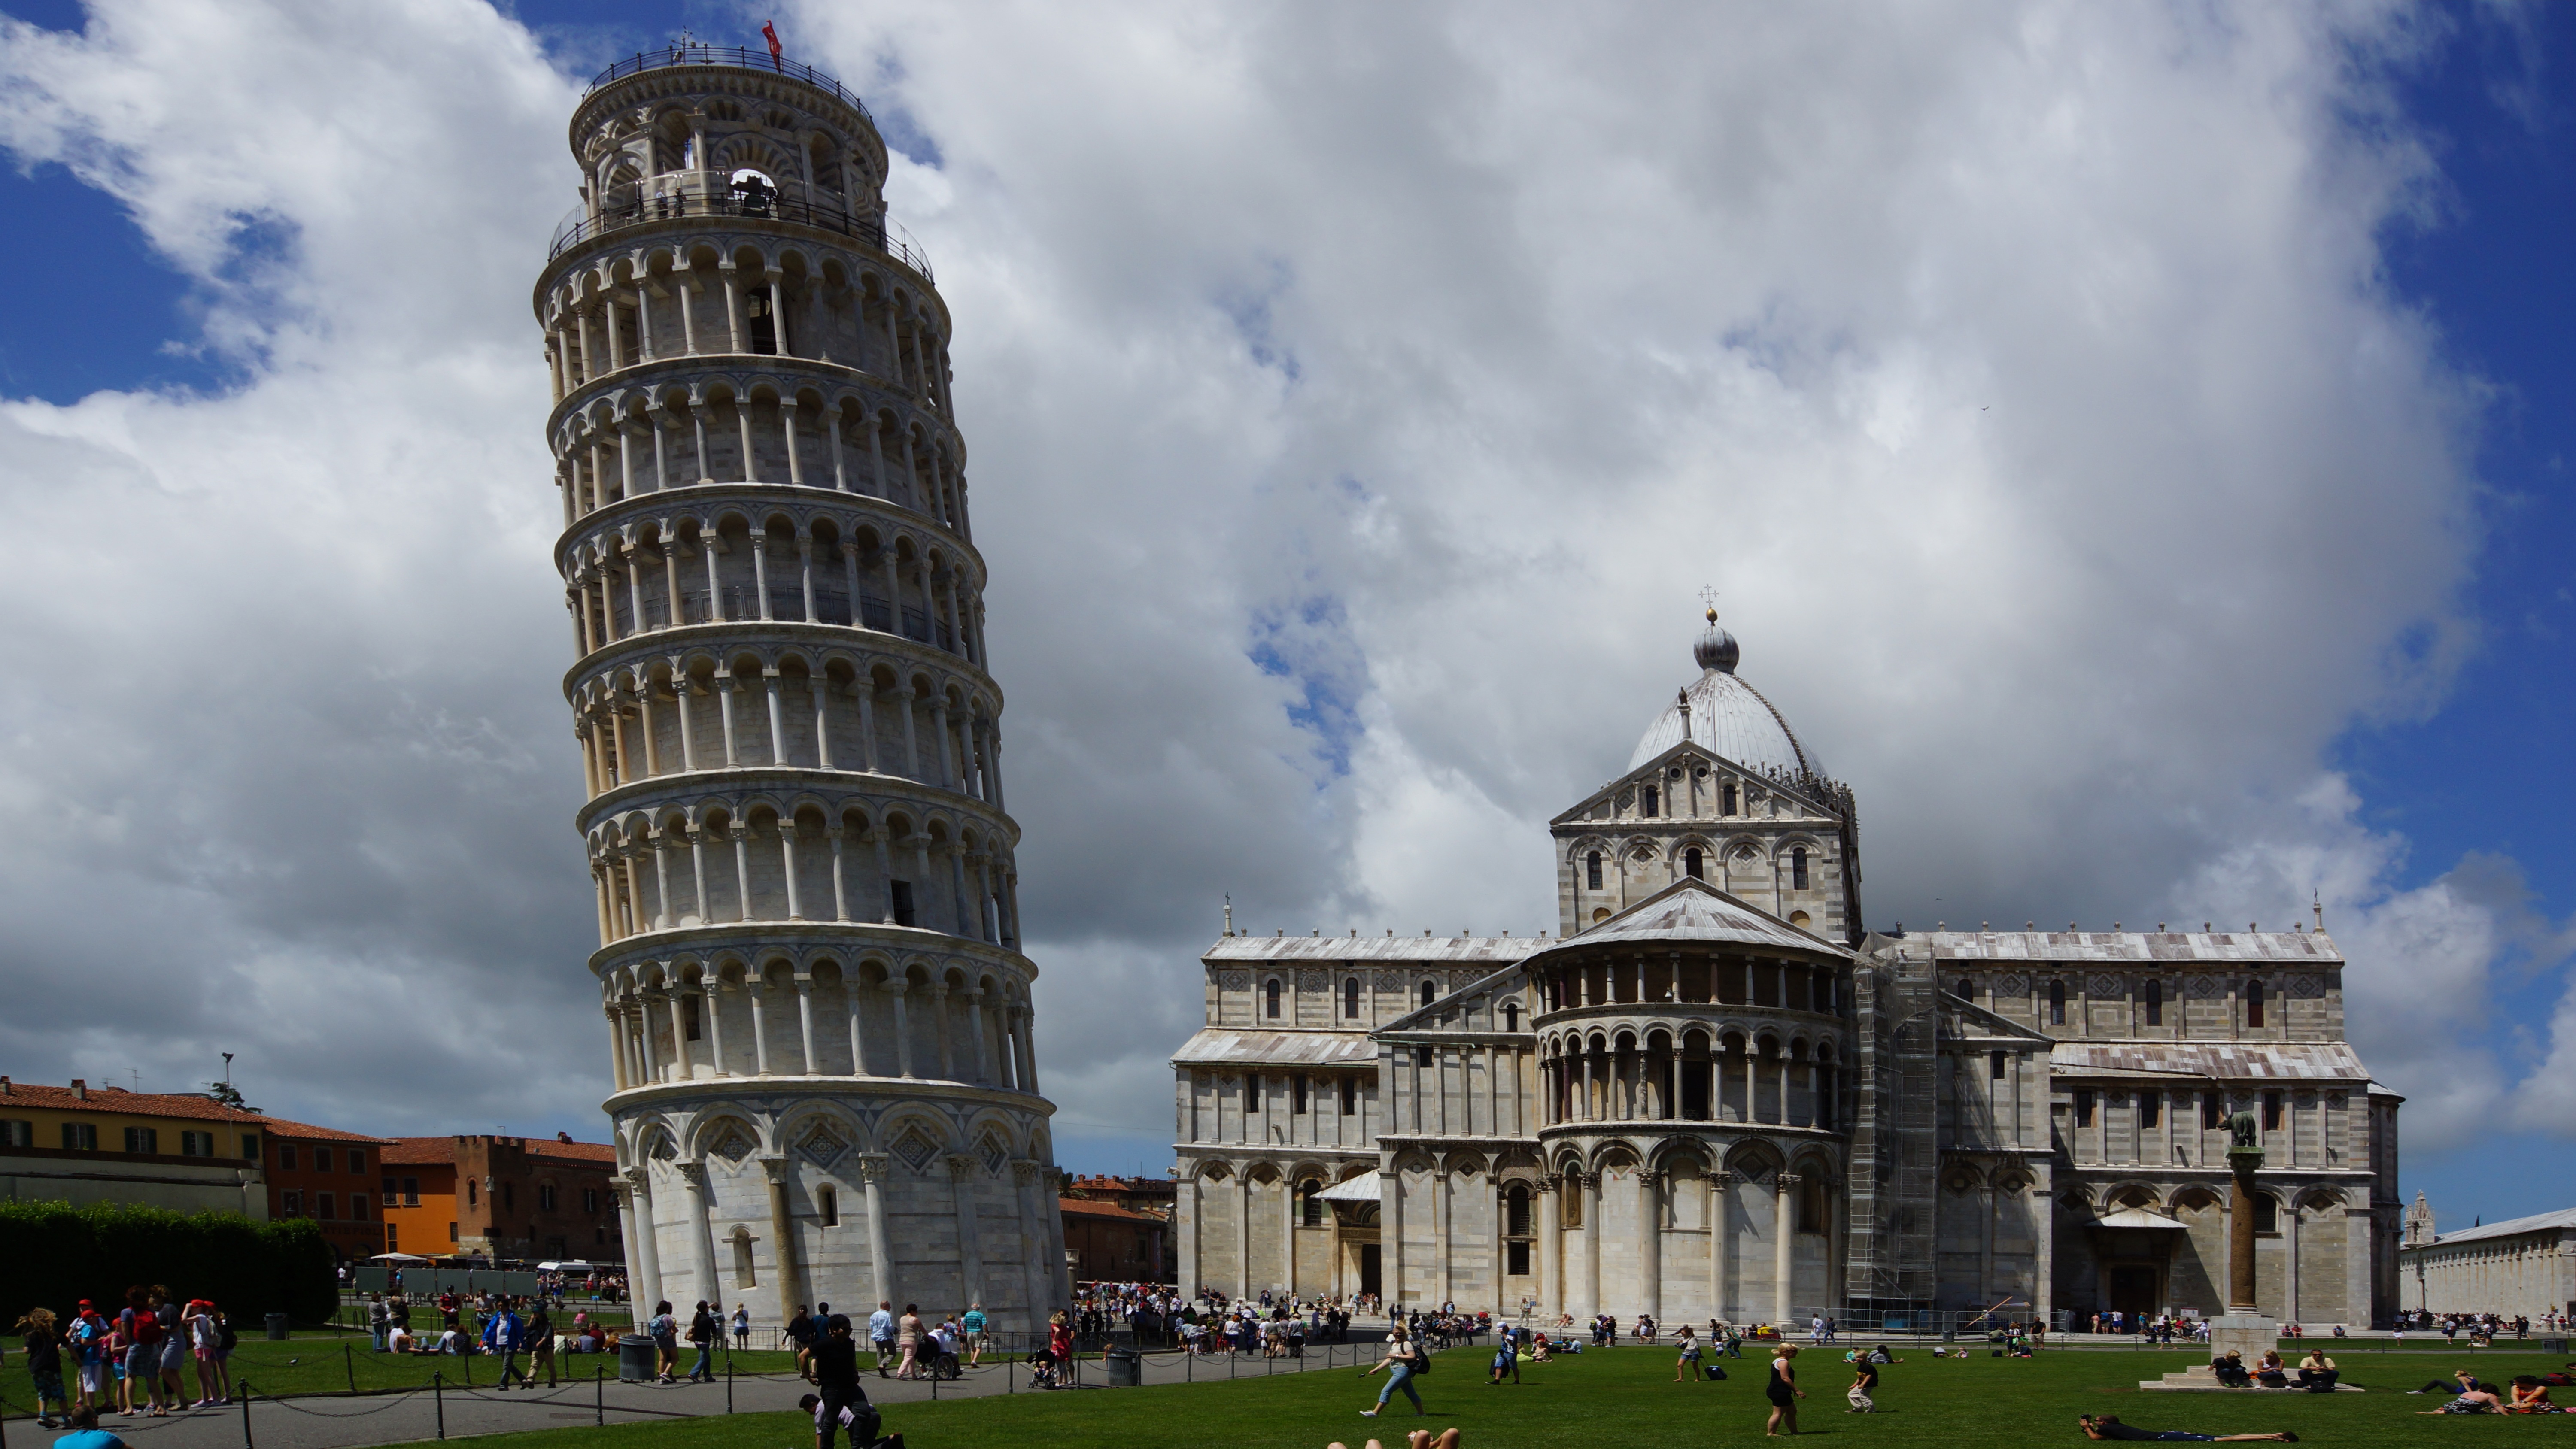
building, city, cityscape, tower, landmark, italy, cathedral, tower block, place of worship, places of interest, pisa, leaning tower